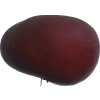
Label: nectarine_flat